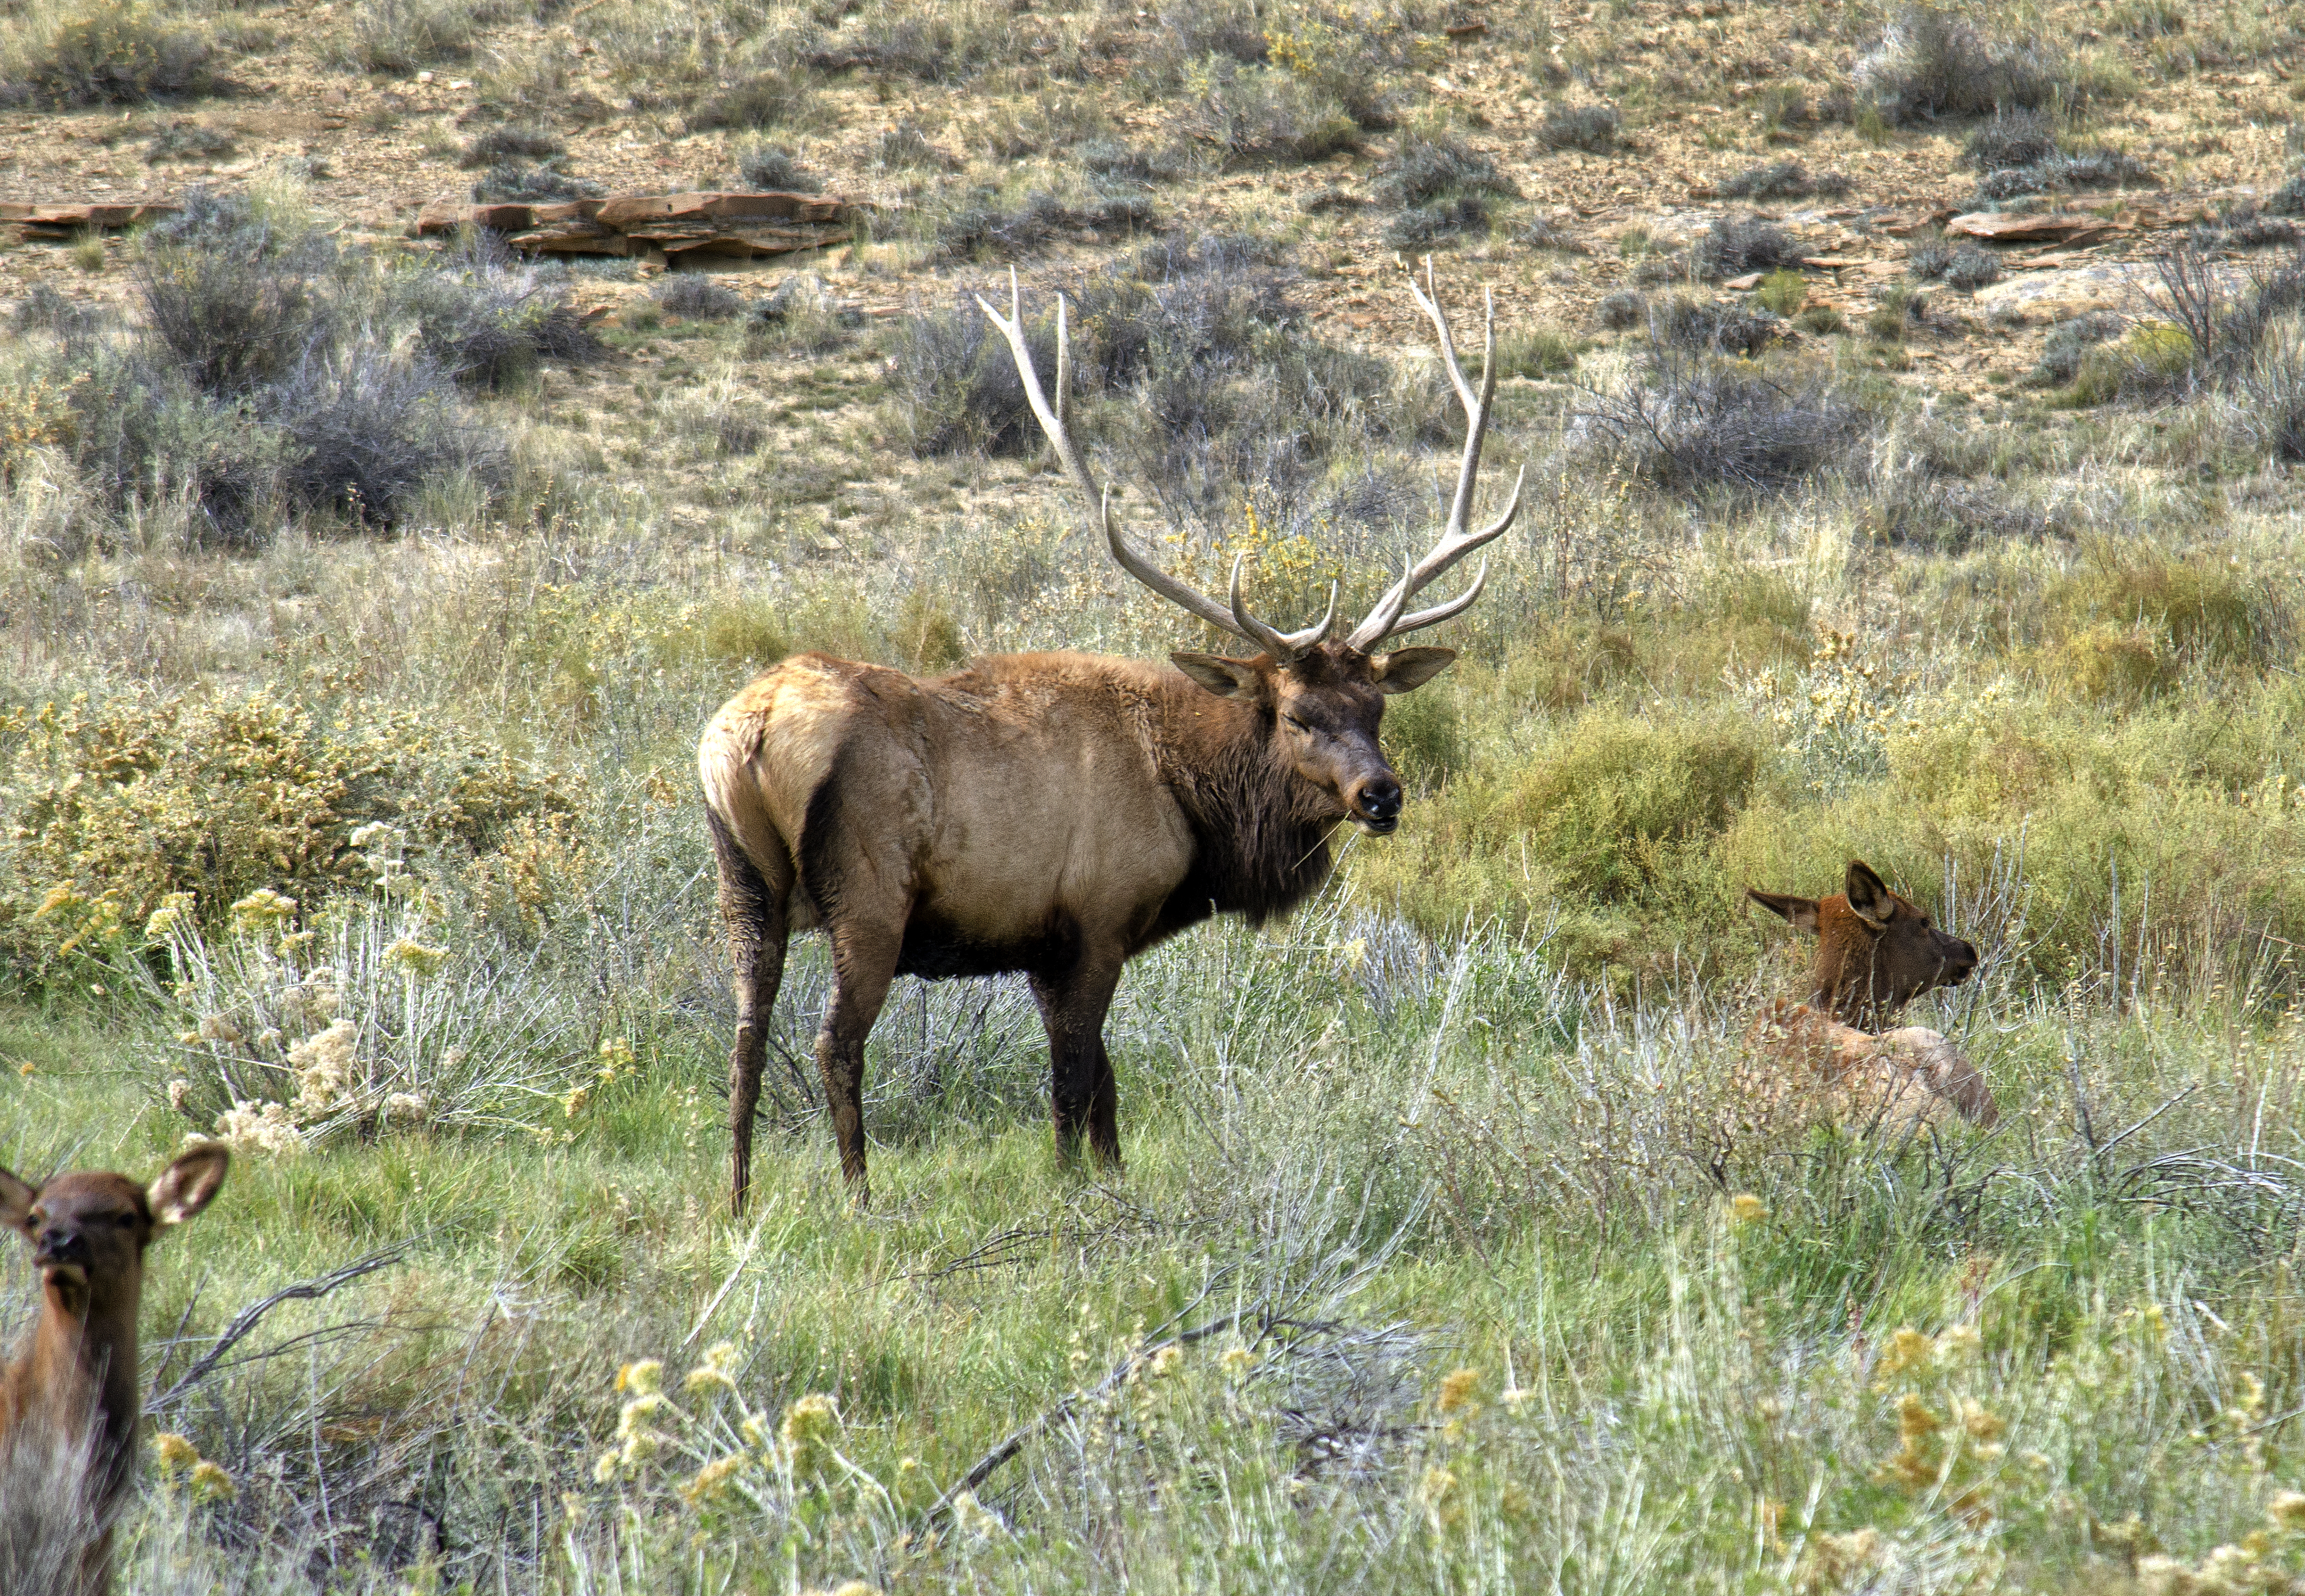
wilderness, prairie, wildlife, deer, herd, pasture, grazing, mammal, fauna, savanna, plain, grassland, safari, tundra, nikond7000, elk, white tailed deer, cattle like mammal